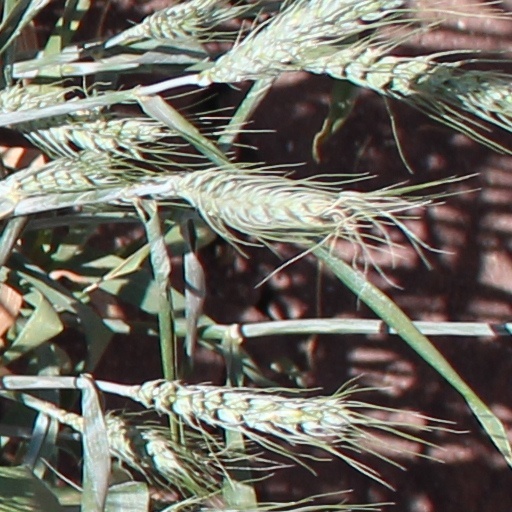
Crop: wheat